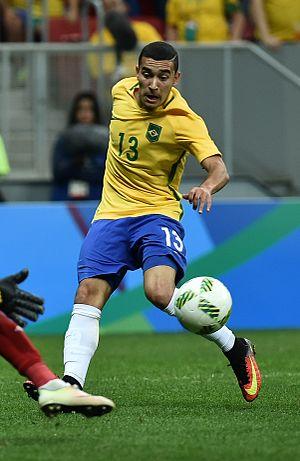
William de Asevedo Furtado, plus communément appelé William est un footballeur brésilien né le 3 avril 1995 à Pelotas. Il évolue au poste d'arrière droit dans le club du VfL Wolfsburg.